Topography of Spain

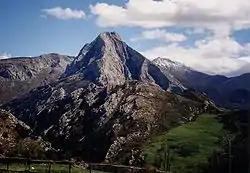
Cantabrian Range (Peña Ventosa).

There are mountain ranges that do not border the Meseta Central. One of them is the Pyrenees, one of the highest mountain ranges in Spain and one of the most extensive with its 415 km of length and its 150 km of average width. The mountain range is located on the border with France, in the extreme northeast of the country, on the isthmus of the Iberian Peninsula. They belong to the autonomous communities of the Basque Country, Navarre, Aragon and Catalonia. The Spanish, French and Andorran Pyrenees can be distinguished by their political affiliation. The Spanish Pyrenees are home to the Pre-Pyrenees, a mountain range with peaks lower than those of the Pyrenees, located in the south of the Pyrenees; the Navarre Pyrenees, with peaks not exceeding 3000 m; the Aragonese Pyrenees, which have the highest peaks (many of them exceeding 3000 m); and the Catalan Pyrenees, which also have peaks above 3000 meters. The highest elevation of the mountain range is the Pico Aneto with its 3404 m, being the second highest peak of the Iberian Peninsula. To the south of the Pyrenees extends the Ebro depression.